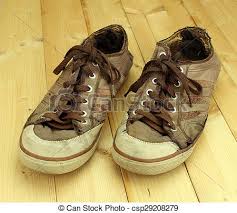
Waste category: shoes